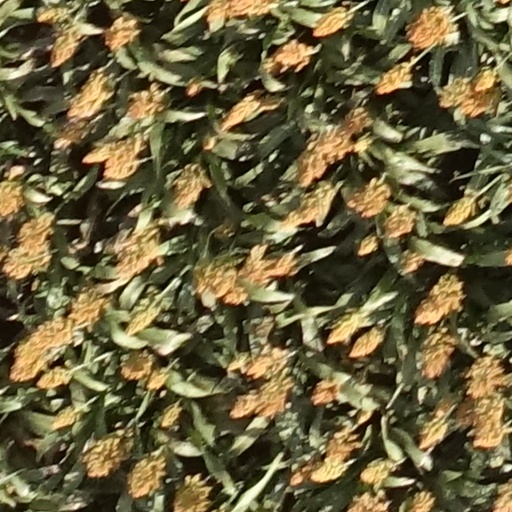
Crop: sorghum